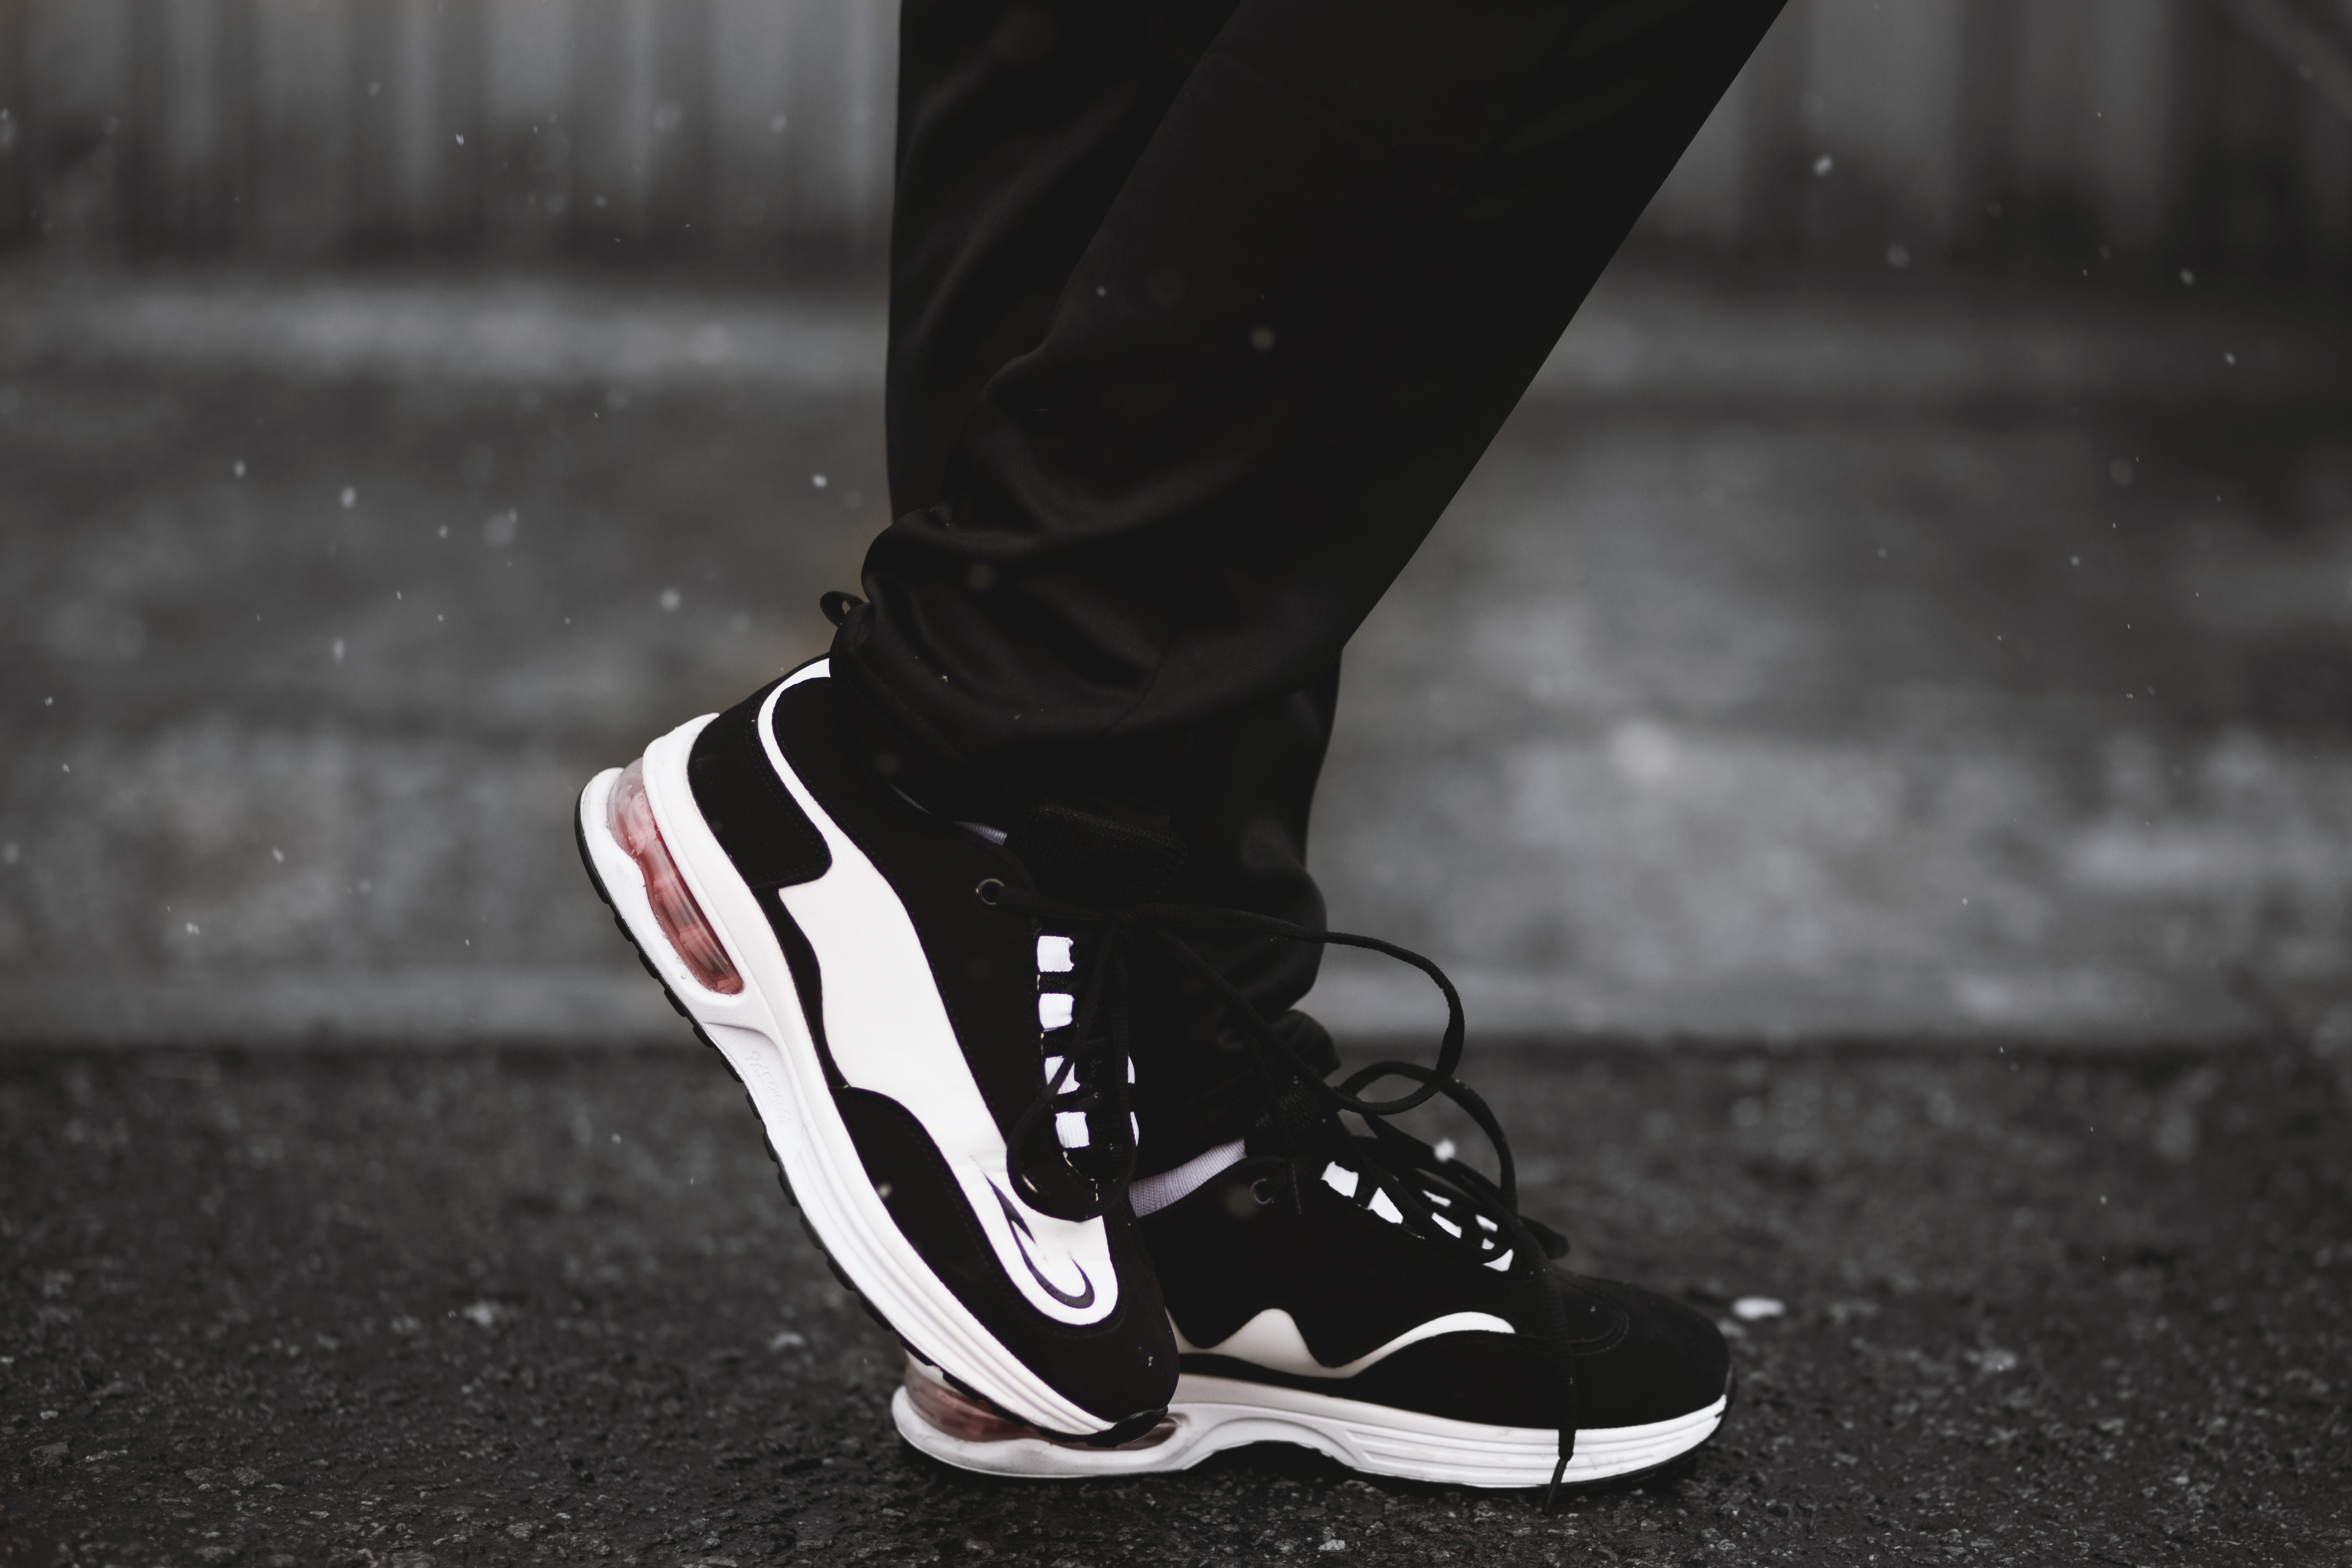
shoe, footwear, white, black, black and white, leg, monochrome, Plimsoll shoe, sneakers, cool, street fashion, photography, athletic shoe, monochrome photography, human leg, sportswear, shadow, ankle, outdoor shoe, nike free, style, skate shoe, asphalt